Ananda Aradhanai

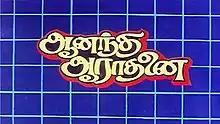
Title card

Ananda Aradhanai is a 1987 Indian Tamil-language film written and directed by Dinesh Baboo in his directorial debut. The film stars Mohan, Suhasini and Lissy. It was released on 27 March 1987.